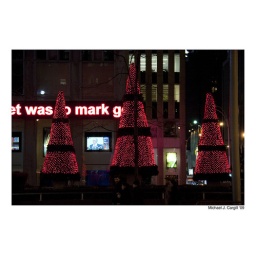
red trees in front of fox news